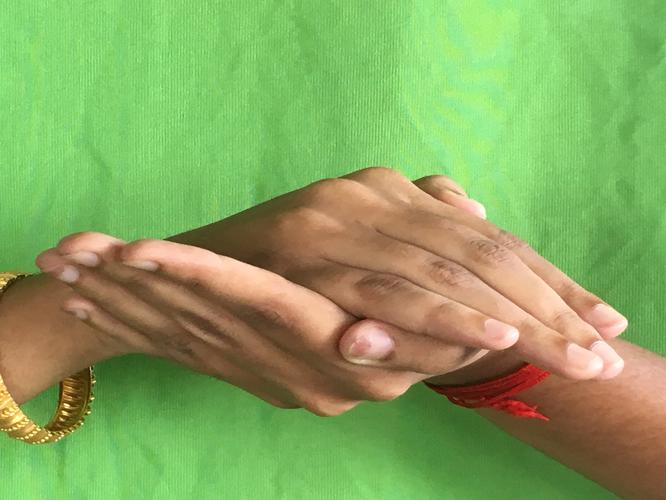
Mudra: Samputa
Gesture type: double_hand